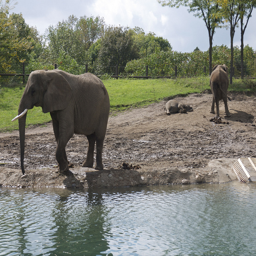
Elephants walk near a watering hole on a sunny day
A couple of elephants hanging around near water.
Three elephants near a water hole surrounded by grass.
Two standing elephants, and one lying down, near water.
Two elephants moving in opposite directions near a watering hole.